Sergio Barrientos

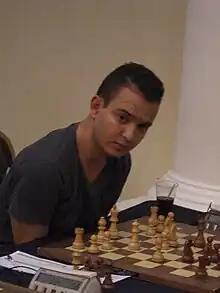

Sergio Barrientos (born 1986), is a Colombian chess player. He was awarded the title of Grandmaster by FIDE in 2011.